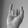
ASL letter: I